Irish College in Paris

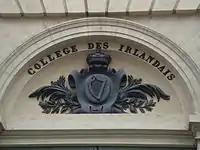
Collège des Irlandais/Centre Culturel Irlandais

The Irish College in Paris was for three centuries a major Roman Catholic educational establishment for Irish students. It was founded in the late 16th century, and closed down by the French government in the early 20th century. From 1945 to 1997, the Polish seminary in Paris was housed in the building. It is now an Irish cultural centre, the .